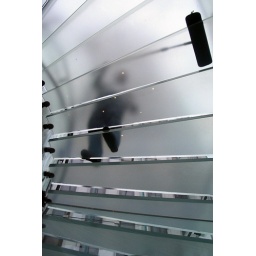
@ the apple store on fifth in NYC. It is literally a glass cube.